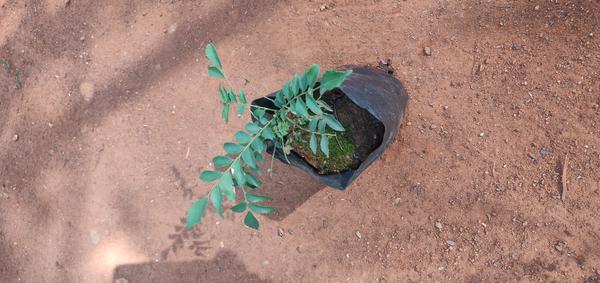
Plant: Curry_Leaf